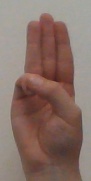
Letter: thaa